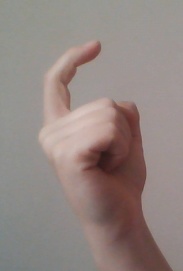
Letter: ra